Water salute

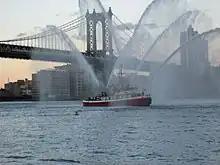

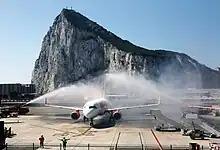

A water salute is an occasional occurrence used for a ceremonial purpose. It typically consists of a vehicle which travels under plumes of water expelled by one or more fire-fighting vehicles, as a mark of respect or appreciation.